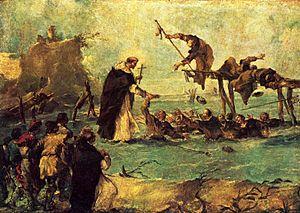
Francesco Guardi est un peintre vénitien du XVIIIᵉ siècle.
Cette page fournit une liste chronologique de tableaux du peintre vénitien de vedute Francesco Guardi.